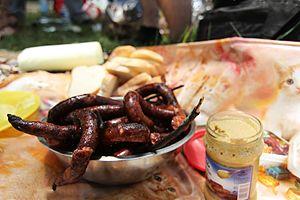
Les saucisses de Pleșcoi ou en roumain Cârnați de Pleșcoi sont une charcuterie roumaine. Ce sont des saucisses à base de viande de chèvre, de mouton, épicées au piment de la sarriette et à l'ail, la viande préparée est introduite dans des intestins de mouton, puis les saucisses sont séchées et fumées dans le fumoir ou suspendues au vent. Elles sont produites traditionnellement dans le village de Pleșcoi, dans le județ de Buzău en Roumanie. L'appellation Cârnați de Pleșcoi est protégée par une Indication Géographique Protégée.